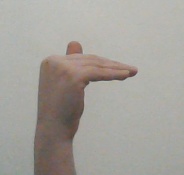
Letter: khaa